Battle of Jarkovác

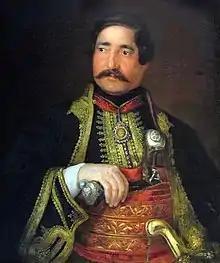
A portrait of Knićanin by Katarina Ivanović

Šupljikac learned from the inhabitants of Jarkovác that the Hungarians were camped there and that communication with General Kiss's army had been re-established via Neuzina. Šupljikac issued the following order for the raid to be carried out on Szamos: Captain Petar Joannović with 2 companies of border guards from Pétervárad and 1/2 company of Jarkovác militias (under National Guard Lieutenant Pavle Putnik) will advance to the woods between Jarkovác and Margitica and occupy them with one company, while the rest of the force will turn towards Jarkovác and occupy the edge of the village along the canal without being noticed. Lieutenant Putnik with a troop of shooters will try to advance unnoticed further along the same route and take up a position on the wooden bridge of the Berzava Canal.